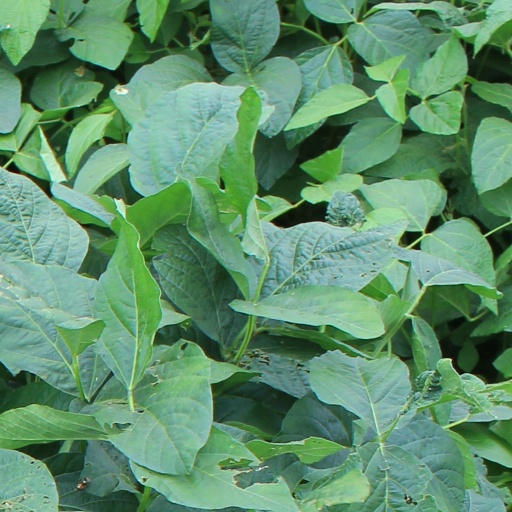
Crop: soybean